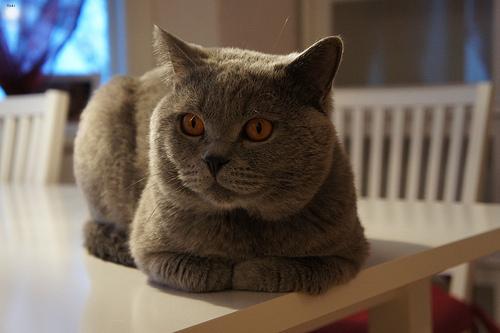
Breed: British Shorthair